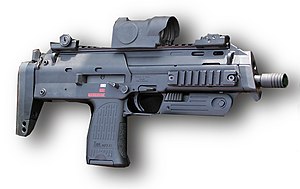
Personal defense weapon
PDWen Heckler & Koch MP7  anvendes af Tysklands  politi og væbnede styrker.
Personal defense weapon er et kompakt semi eller fuldautomatisk skydevåben, som minder meget om en maskinpistol, der affyrer en riffelpatron.